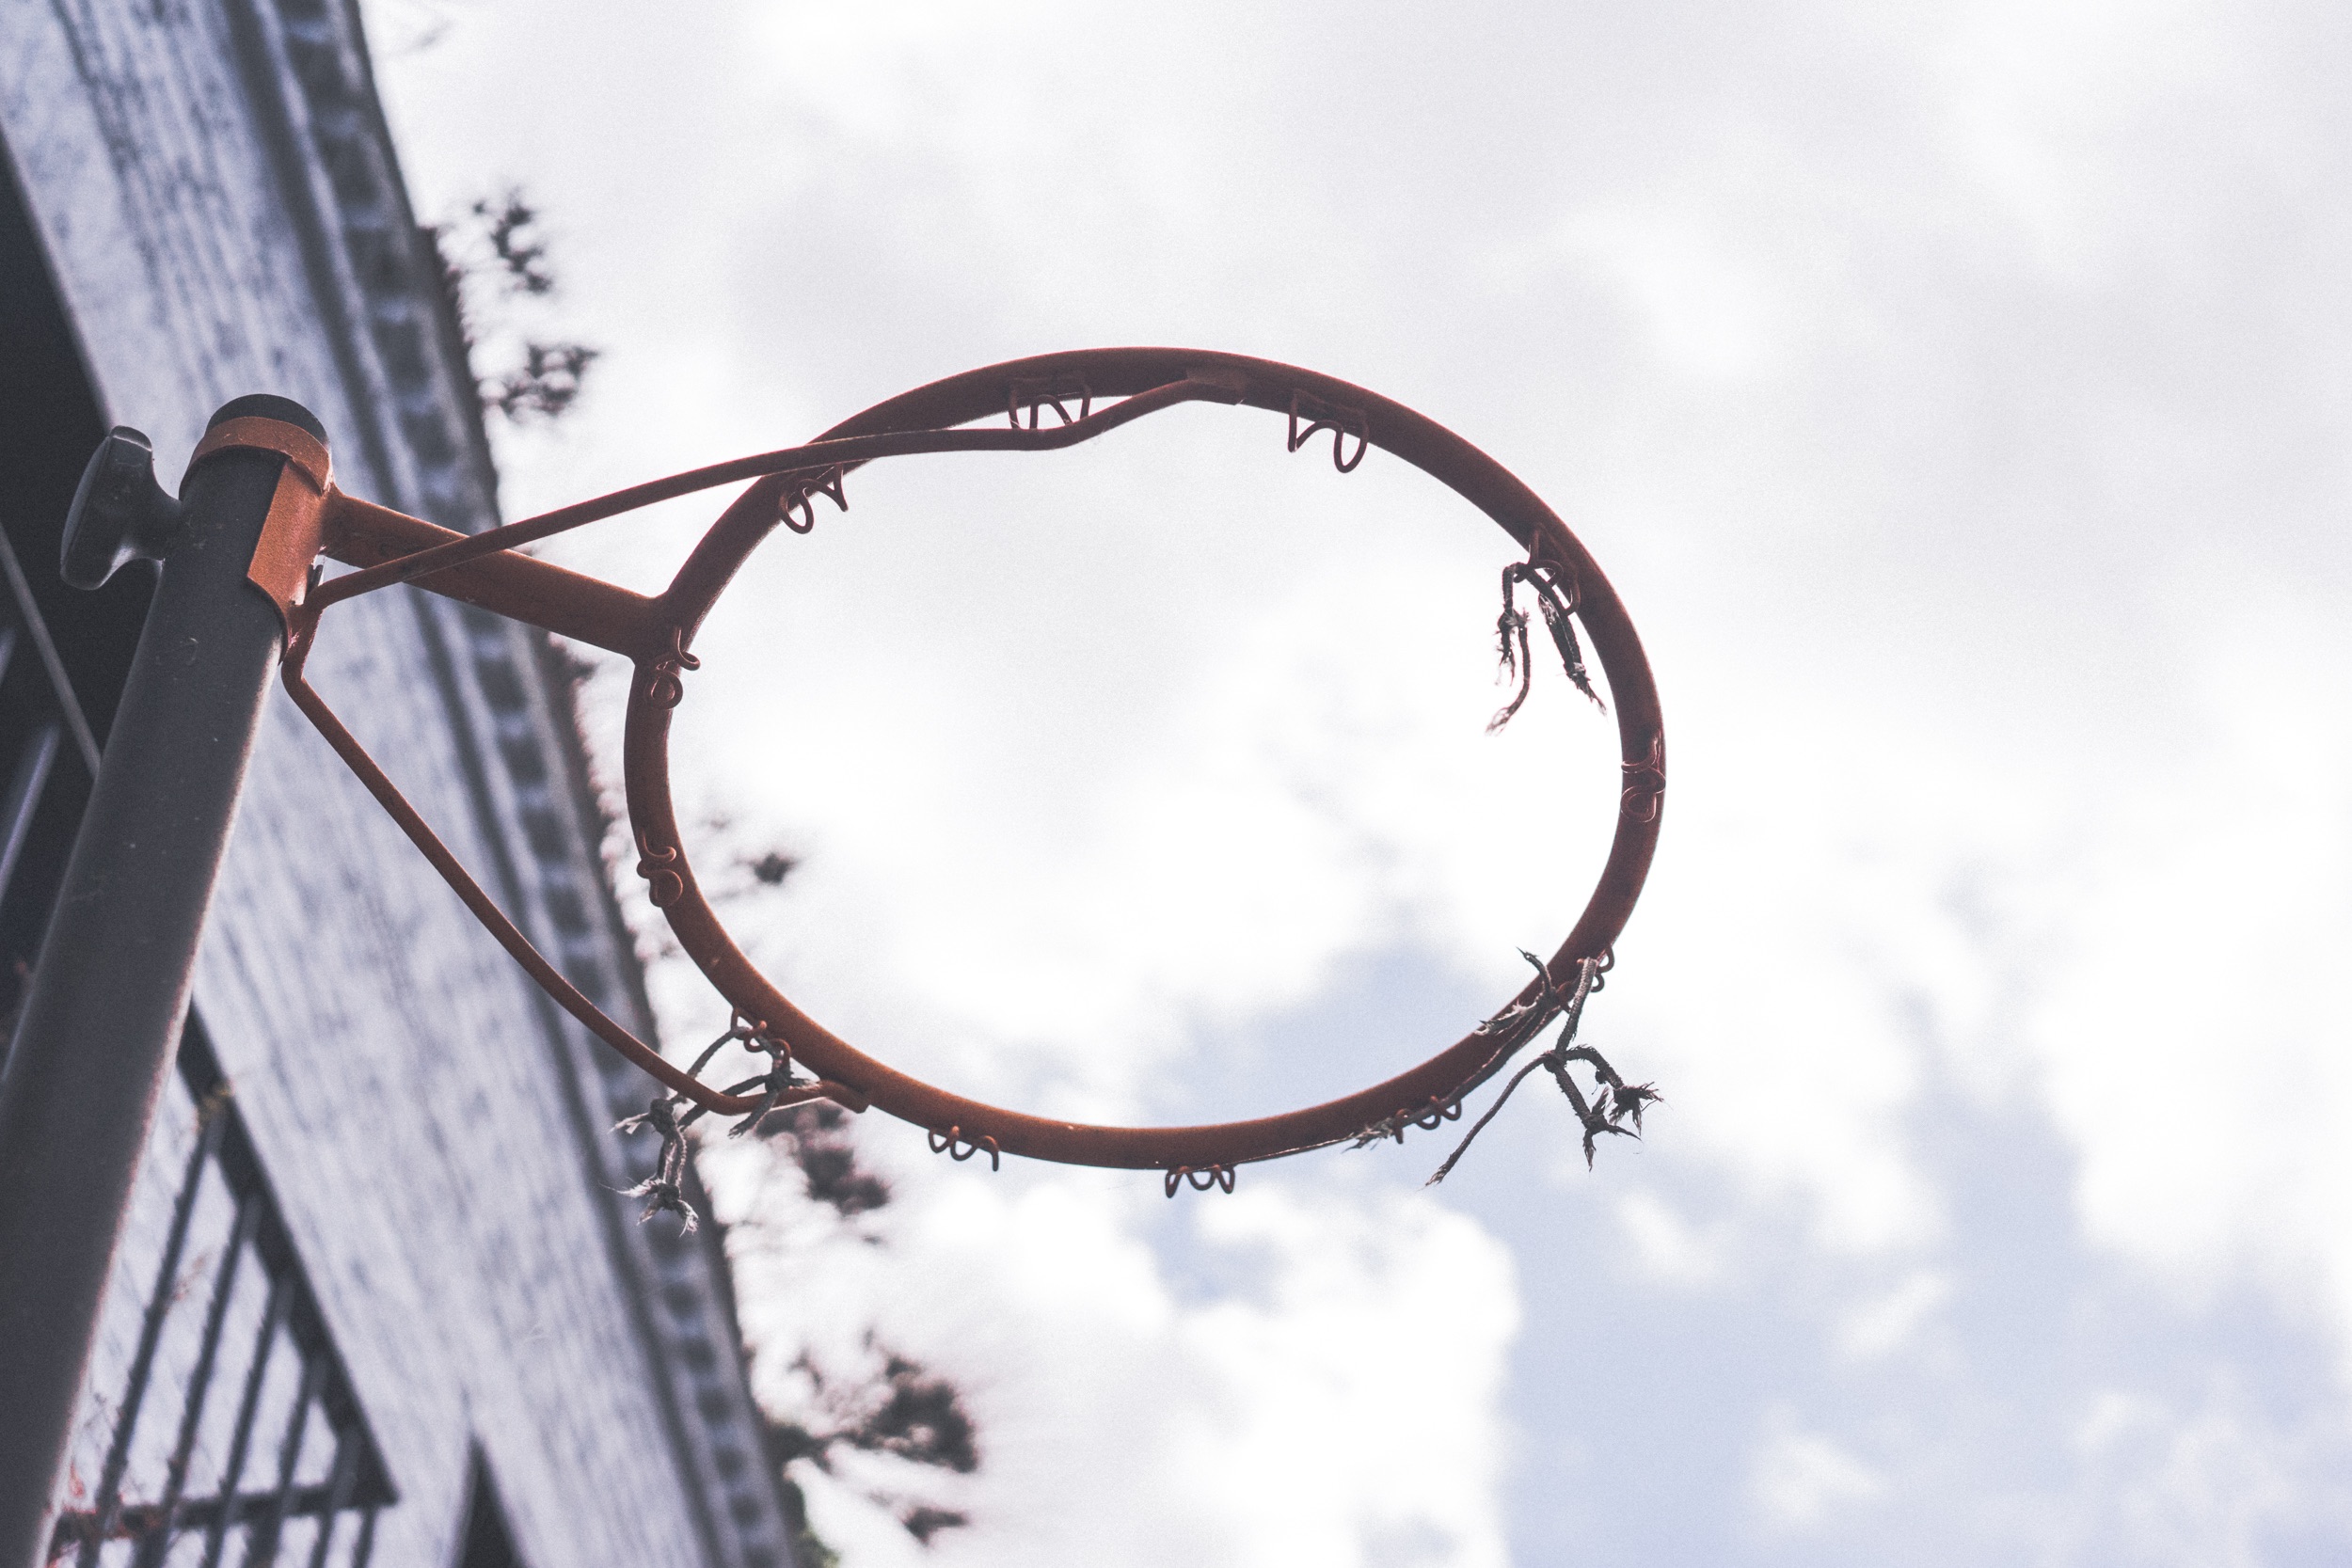
light, street light, lighting